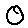
Label: 0